The ScareHouse

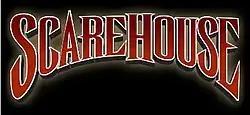
The ScareHouse logo

ScareHouse presents haunted attraction and other events in Pittsburgh, Pennsylvania.